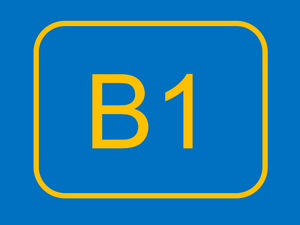
La route B1 est une route chypriote reliant Nicosie à Limassol.